Copenhagen

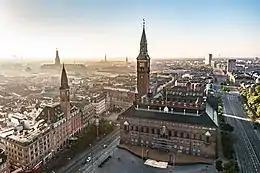
Copenhagen City Hall (right) on City Hall Square in the city centre

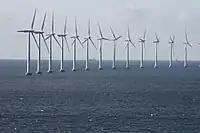
Middelgrunden offshore wind farm

Amager Strandpark, which opened in 2005, is a long artificial island, with a total of of beaches. It is located just 15 minutes by bicycle or a few minutes by metro from the city centre. In Klampenborg, about from downtown Copenhagen, is Bellevue Beach. It is long and has both lifeguards and freshwater showers on the beach.